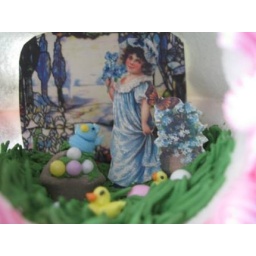
Inside girl in blue dress sugar egg.